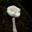
Label: mushroom